Montgomery Blair

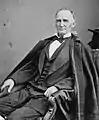
Montgomery Blair in his post-war life

Differing from the Republican Party on the Reconstruction policy, Blair gave his adherence to the Democratic Party after the Civil War, along with his brother, Francis Preston Blair Jr., who was the Democratic vice presidential candidate in 1868.